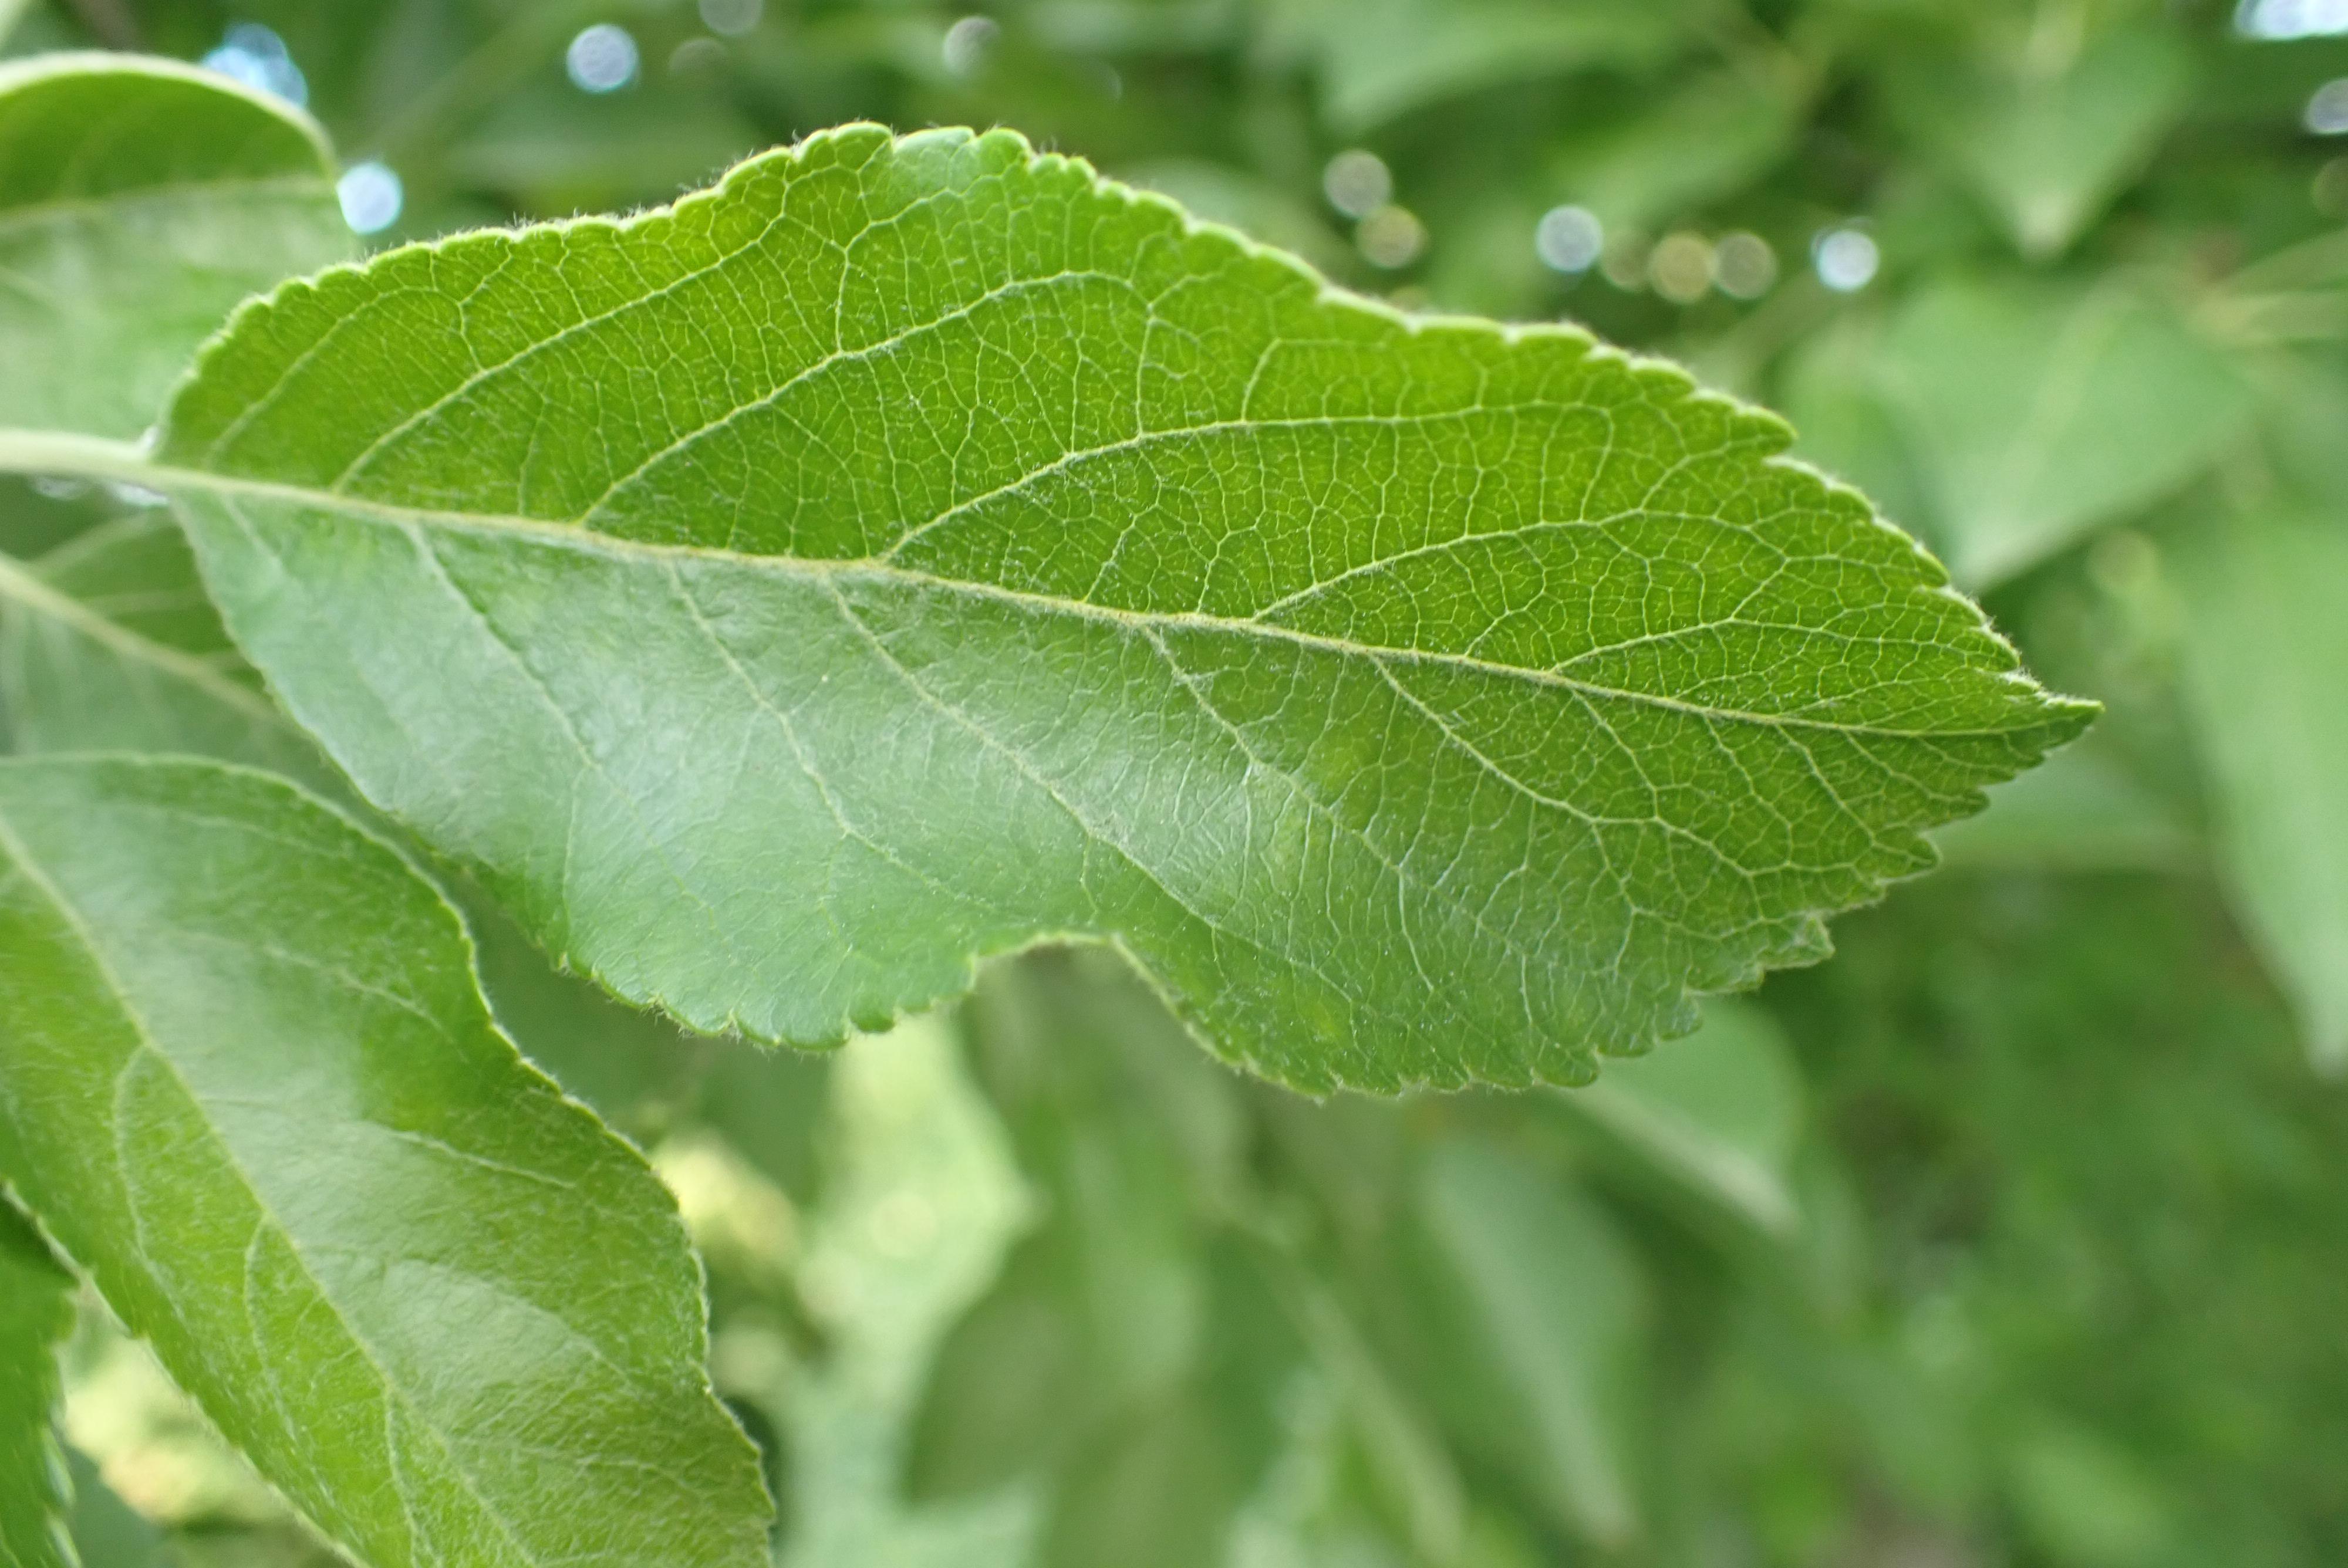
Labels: healthy